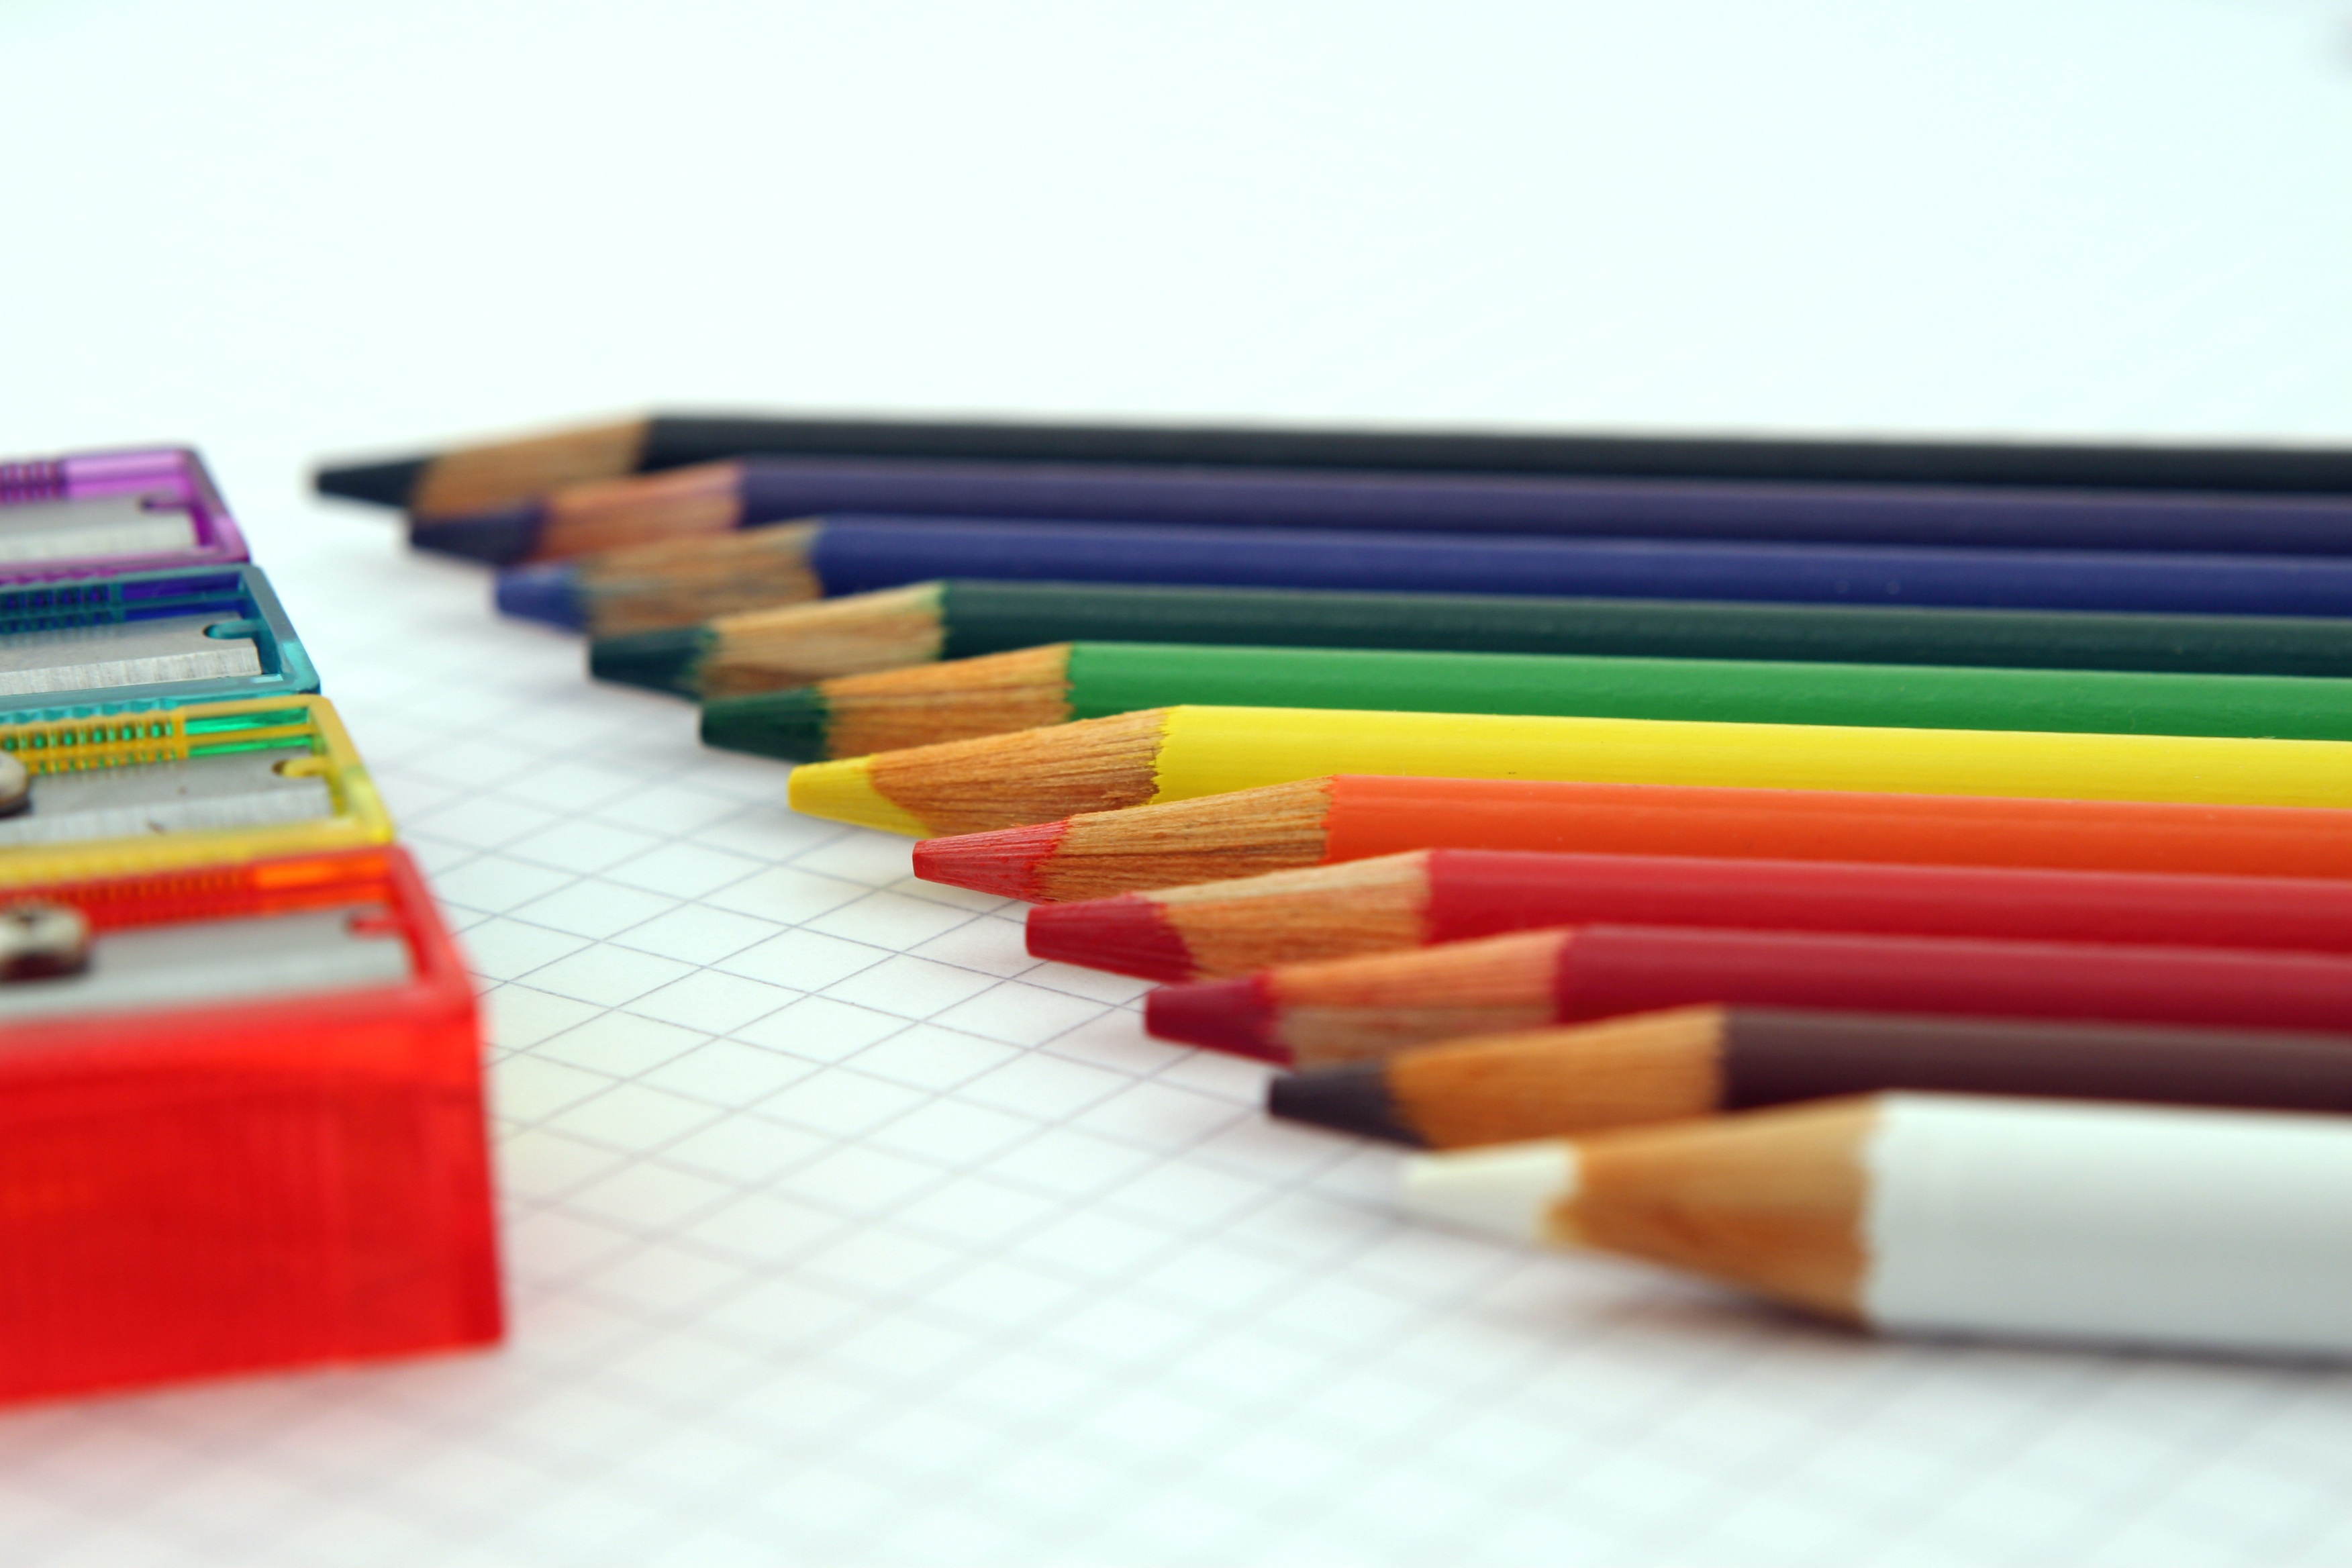
writing, pencil, sharp, group, white, purple, orange, green, red, colourful, color, artistic, brown, blue, business, colorful, yellow, education, objects, art, rainbow, study, drawing, shallow, pens, wooden, colours, school, learning, stationary, dof, document, pencils, crayons, sharpen, sharpeners